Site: brandenburg
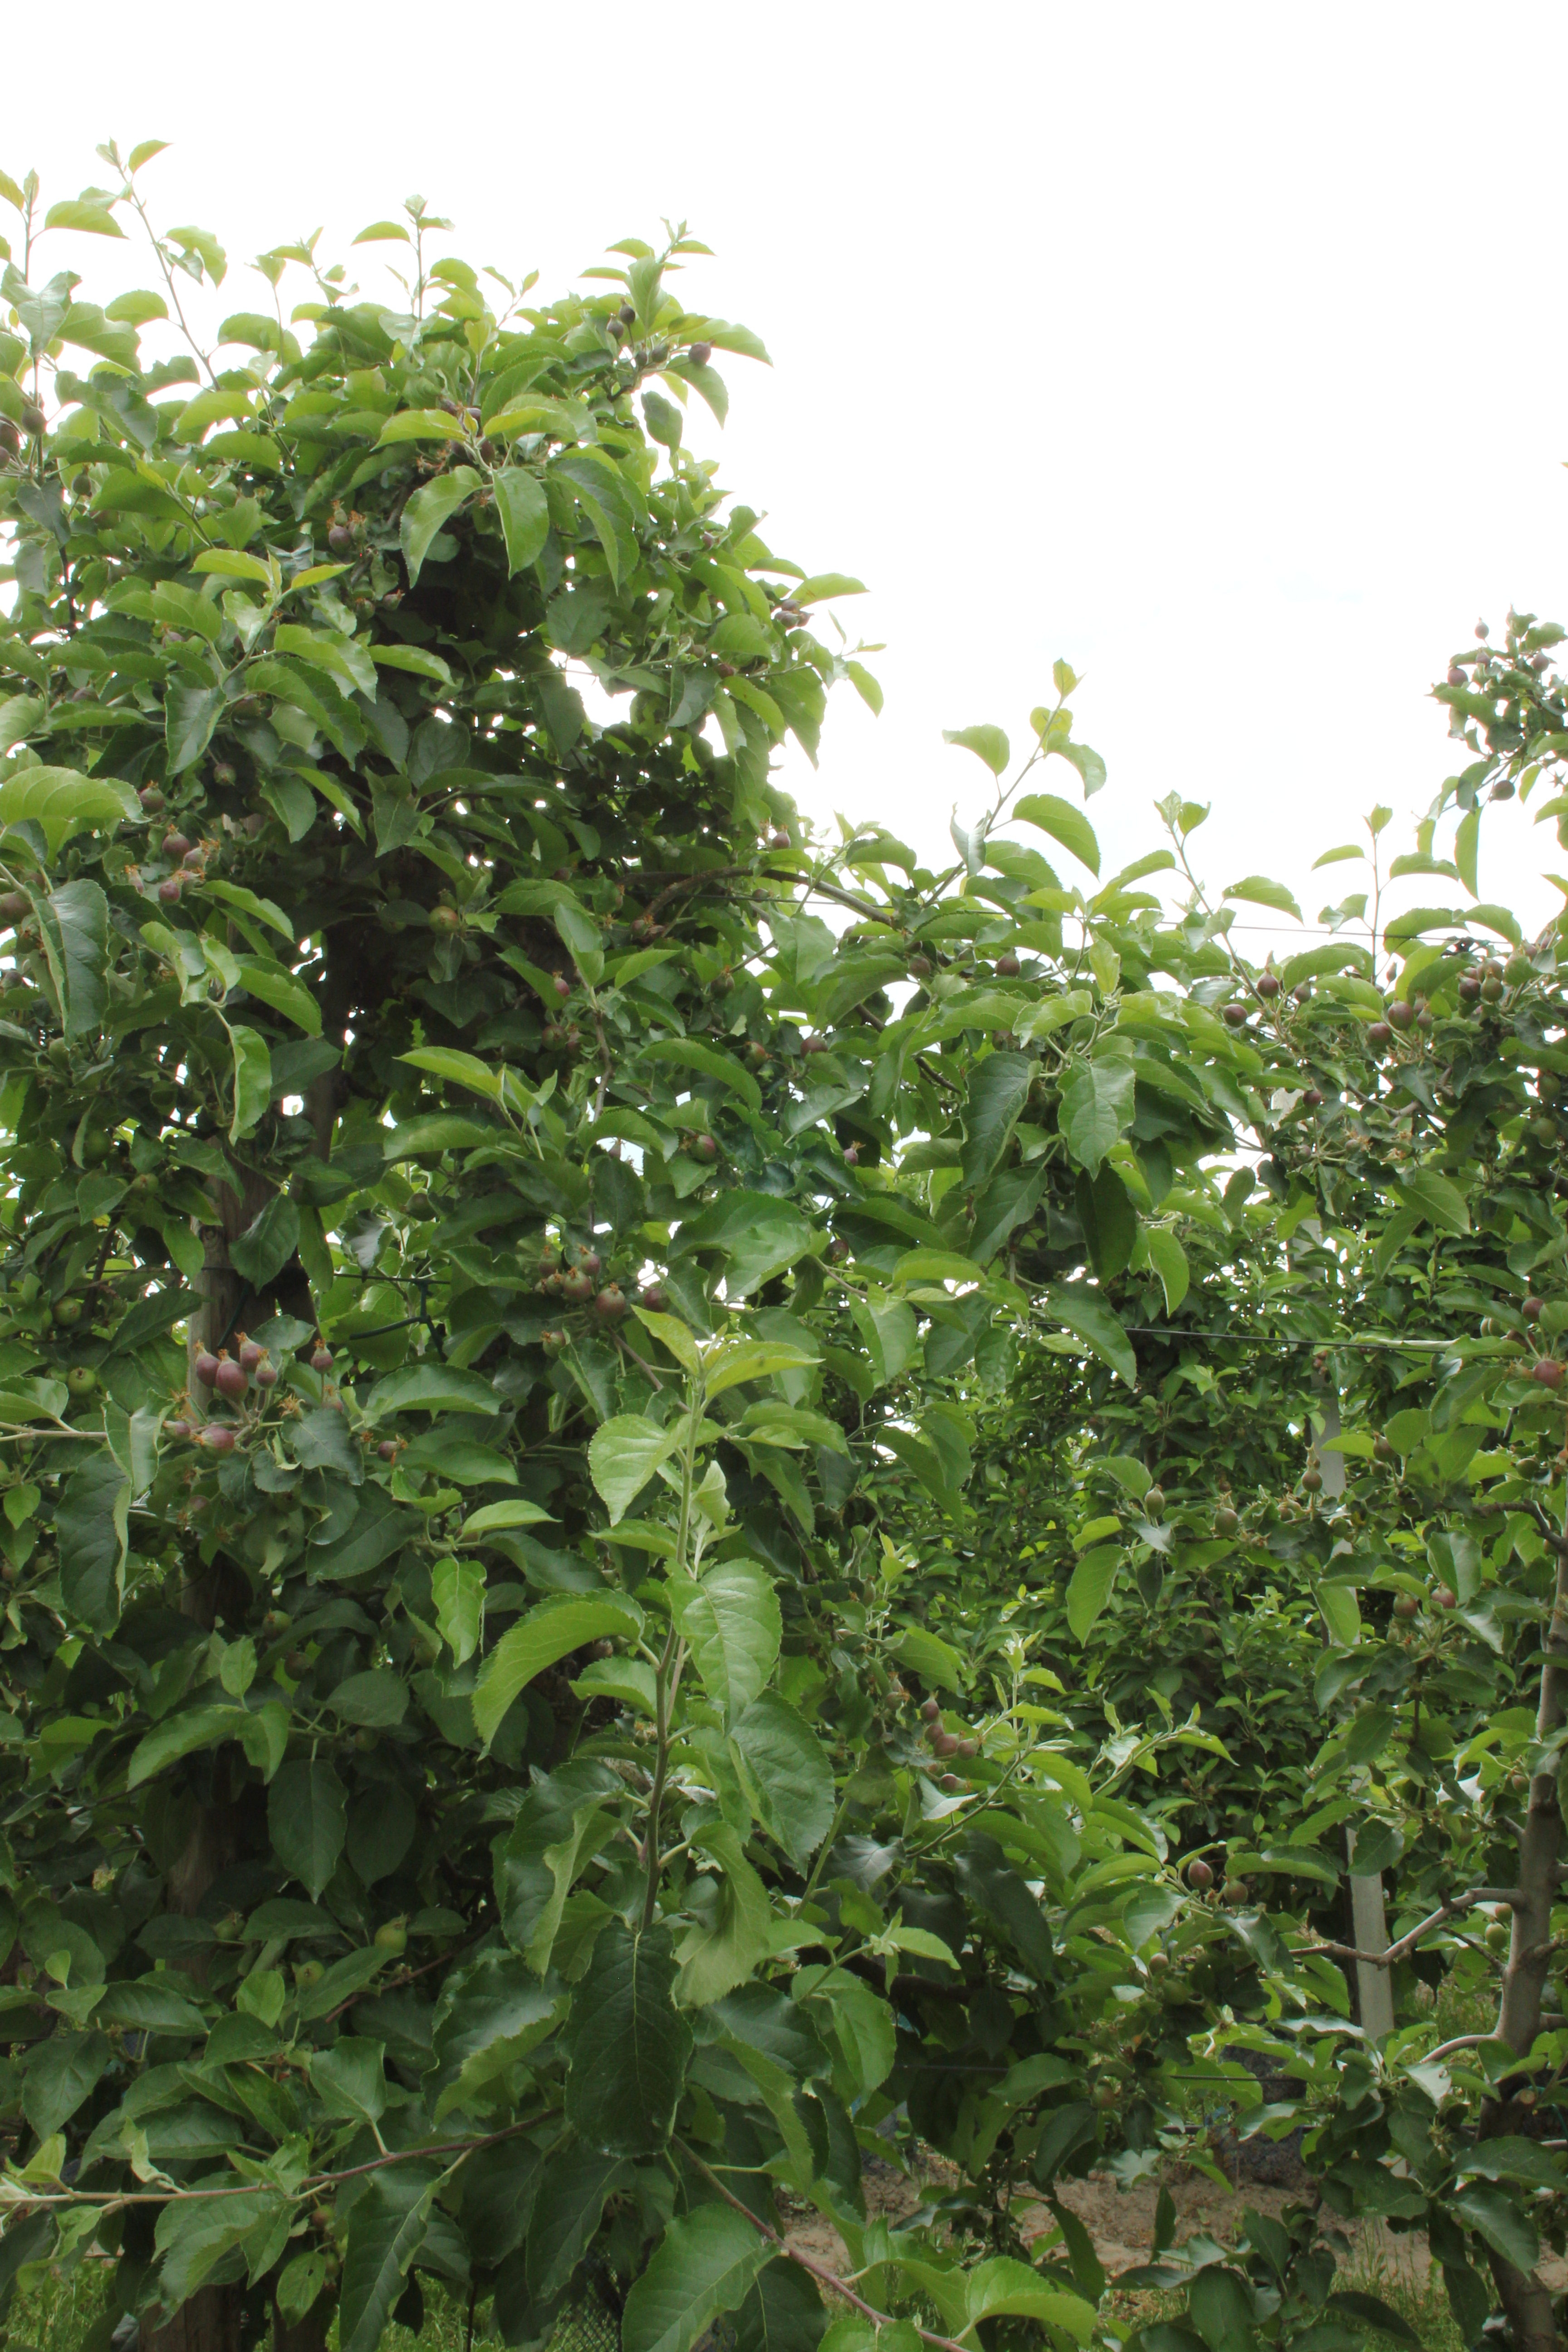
Growth stage (BBCH 72): Development of fruit